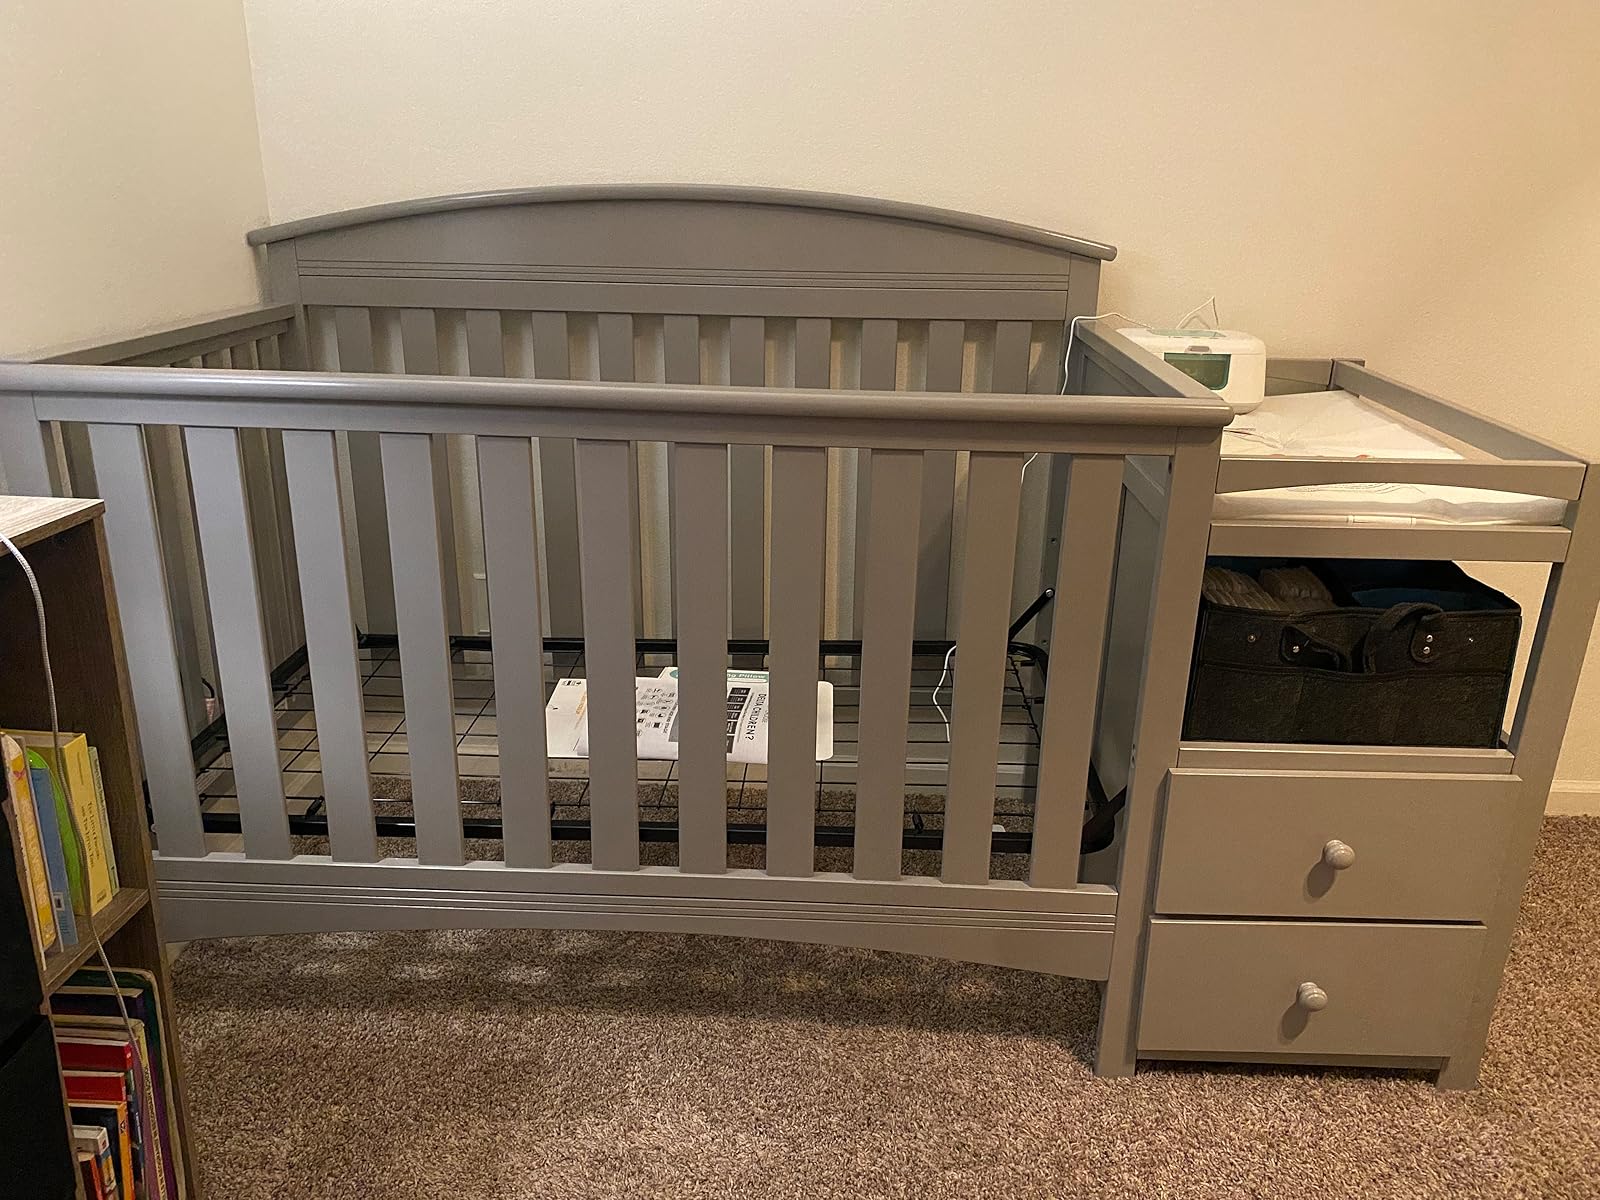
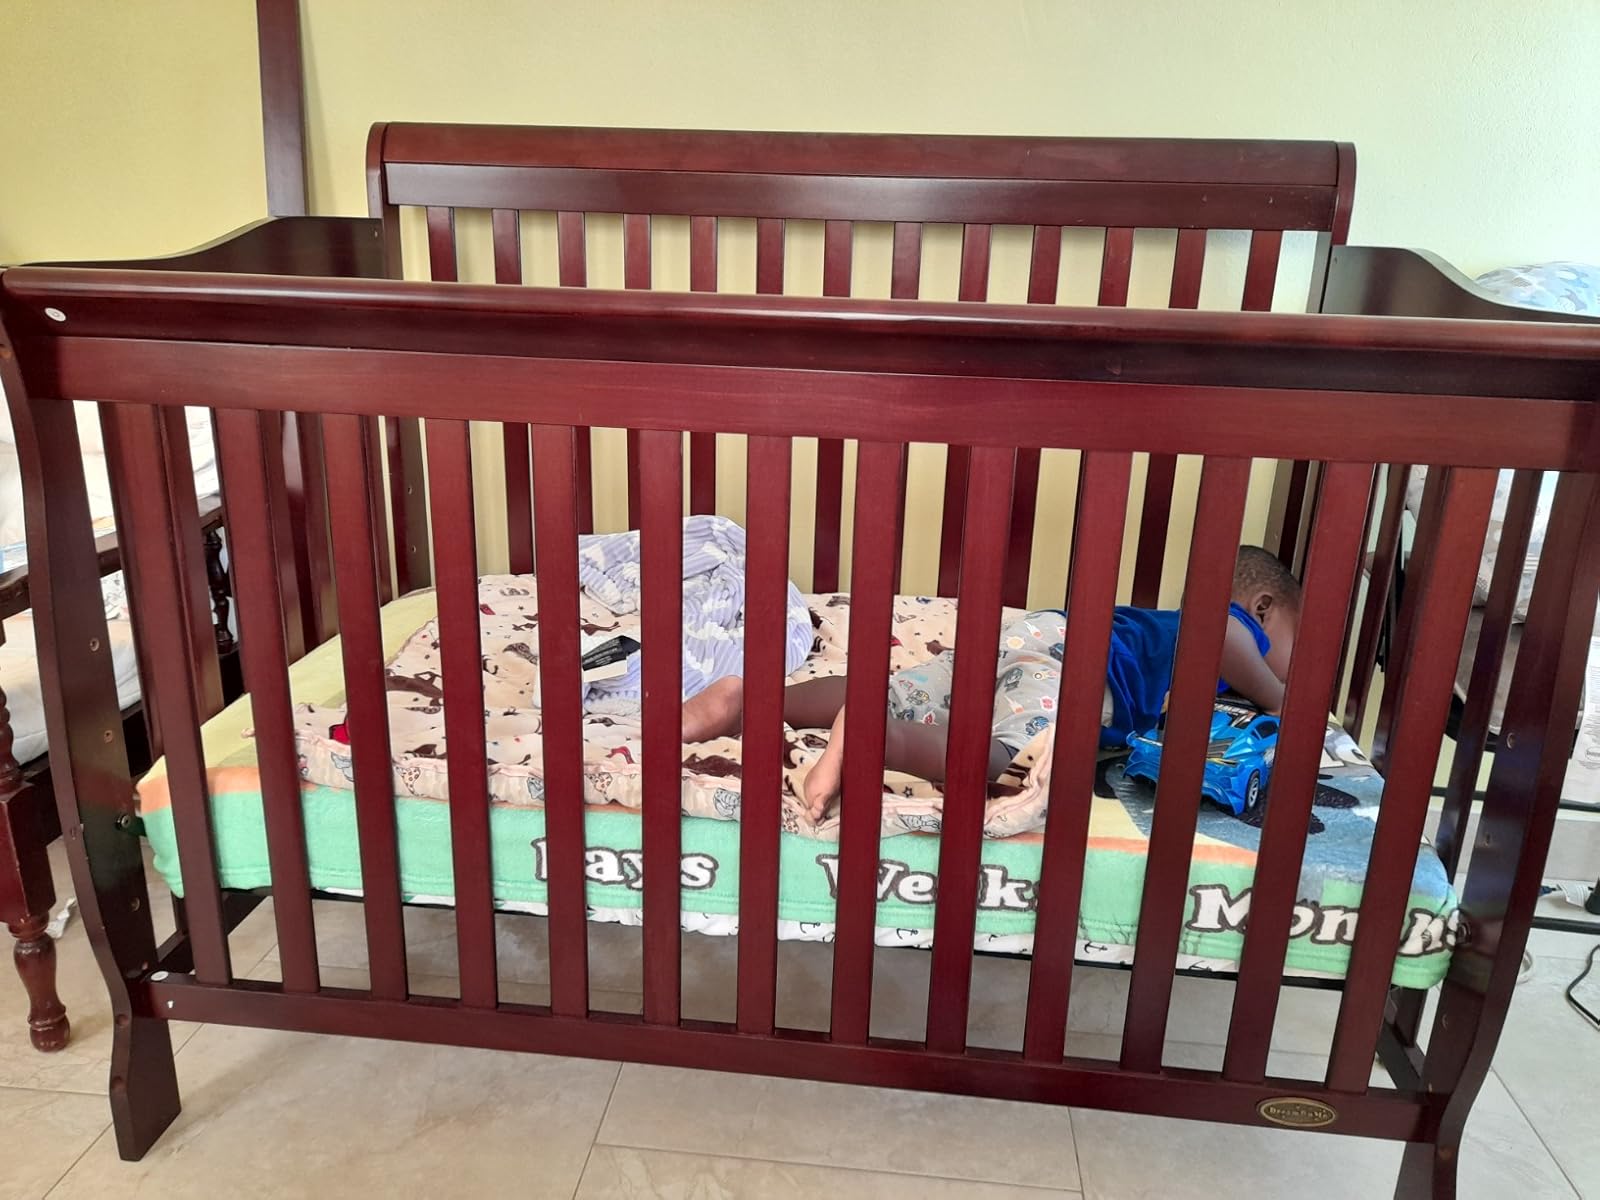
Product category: products_crib
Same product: no